2012–13 Vancouver Canucks season

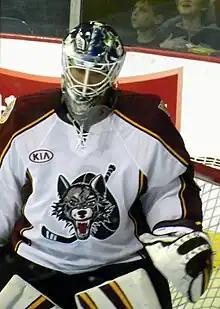
Eddie Lack suffered a season ending hip injury while playing for the Chicago Wolves.

The Canucks completed their second season with the Chicago Wolves as American Hockey League affiliate, the final one under the two teams' contract. The Wolves started the season by winning their first four games for the second time in franchise history. The following games were not as fruitful as they lost five of their next six games and their starting goaltender Eddie Lack suffered a hip injury. The injury required surgery, and Lack missed the remainder of the season. With Lack out the Wolves finished fifteenth in the league for fewest goals allowed. The previous season they allowed the fifth fewest goals in the league. Lack and back-up Matt Climie set a franchise record for lowest team goals against average. With the league's nineteenth best offense, the Wolves were unable to overcome the goals against them and finished fourth in their division. Thus missing the playoffs. It was the second time in three years that the Wolves missed the playoffs, but only the fourth time in franchise history. Despite missing the playoffs, Chicago finished second in league attendance.